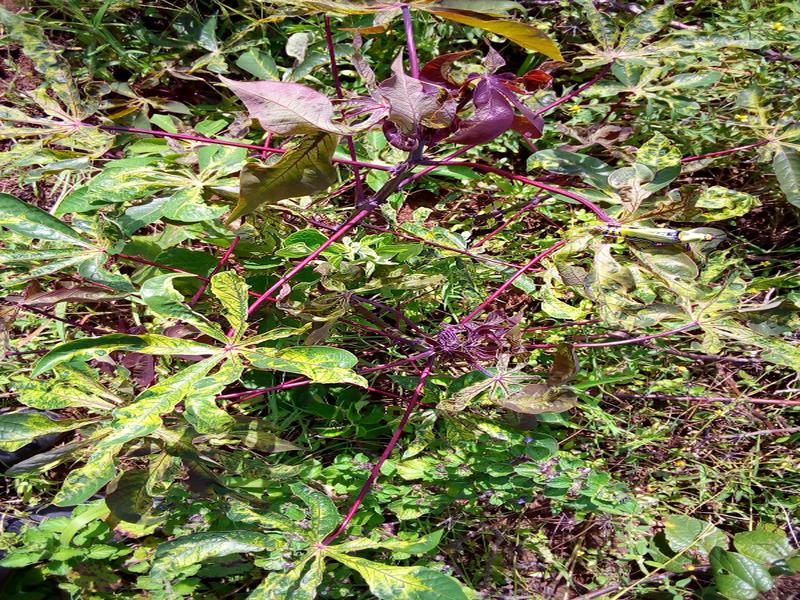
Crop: cassava
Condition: mosaic_disease